Damaskinos Roumeliotis

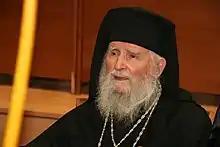
Damaskinos Roumeliotis

Damaskinos Roumeliotis (1920 – 6 November 2012) was the Greek Orthodox Metropolitan of Maronia and Komotini, Greece.